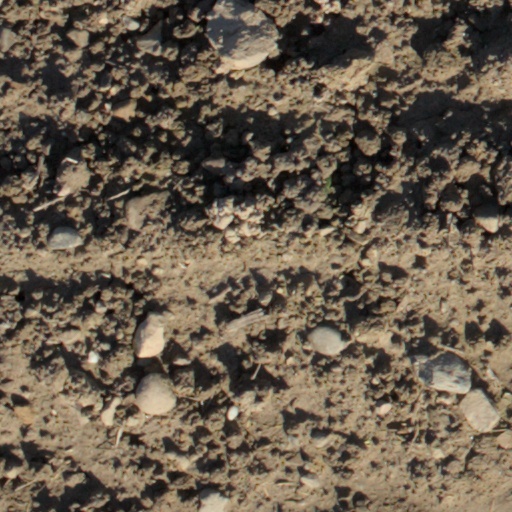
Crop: wheat